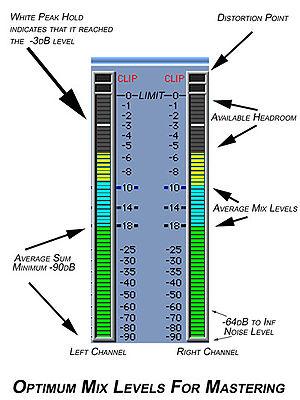
Le matriçage, le mastering ou la mastérisation est le processus consistant à transférer un ensemble d'enregistrements pour en faire un programme sur un support physique ou un fichier informatique, lequel servira à une fabrication en série ou à la diffusion. Son but premier est de rendre homogène cet ensemble. Pour l'audio, l'approche diffère suivant que l'album est un original ou une compilation de différentes œuvres originales.